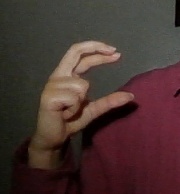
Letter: thal